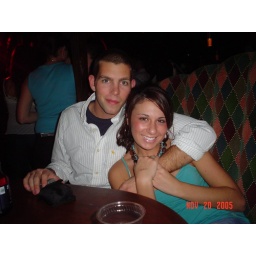
especially after i passed out and he pulled over so i could puke out of the car door haha thanksss